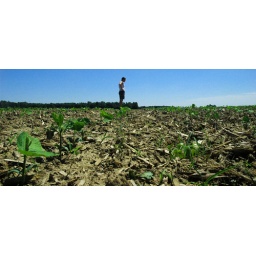
out standing in his field